Disabled sports in Australia

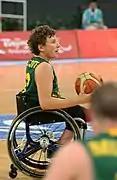

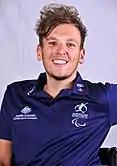

Dylan Alcott is a former wheelchair tennis and wheelchair basketball player. Alcott was born with a tumor wrapped around his spinal cord. Despite the tumour being successfully removed, it resulted in Alcott being paraplegic.